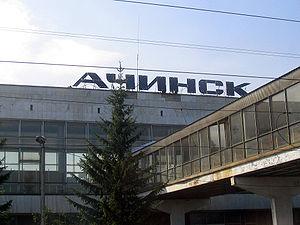
Atchinsk est une ville du kraï de Krasnoïarsk, en Russie, dans le sud de la Sibérie. Sa population s'élevait 106 029 habitants en 2015.